Fire Will Come

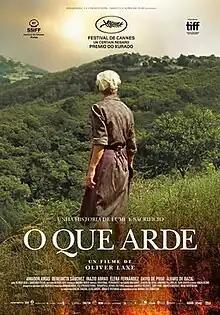
Theatrical release poster

Fire Will Come is a 2019 Galician-language drama film directed by Óliver Laxe. Filmed in the Serra dos Ancares area of Galicia, many of the cast were local people and not professional actors.